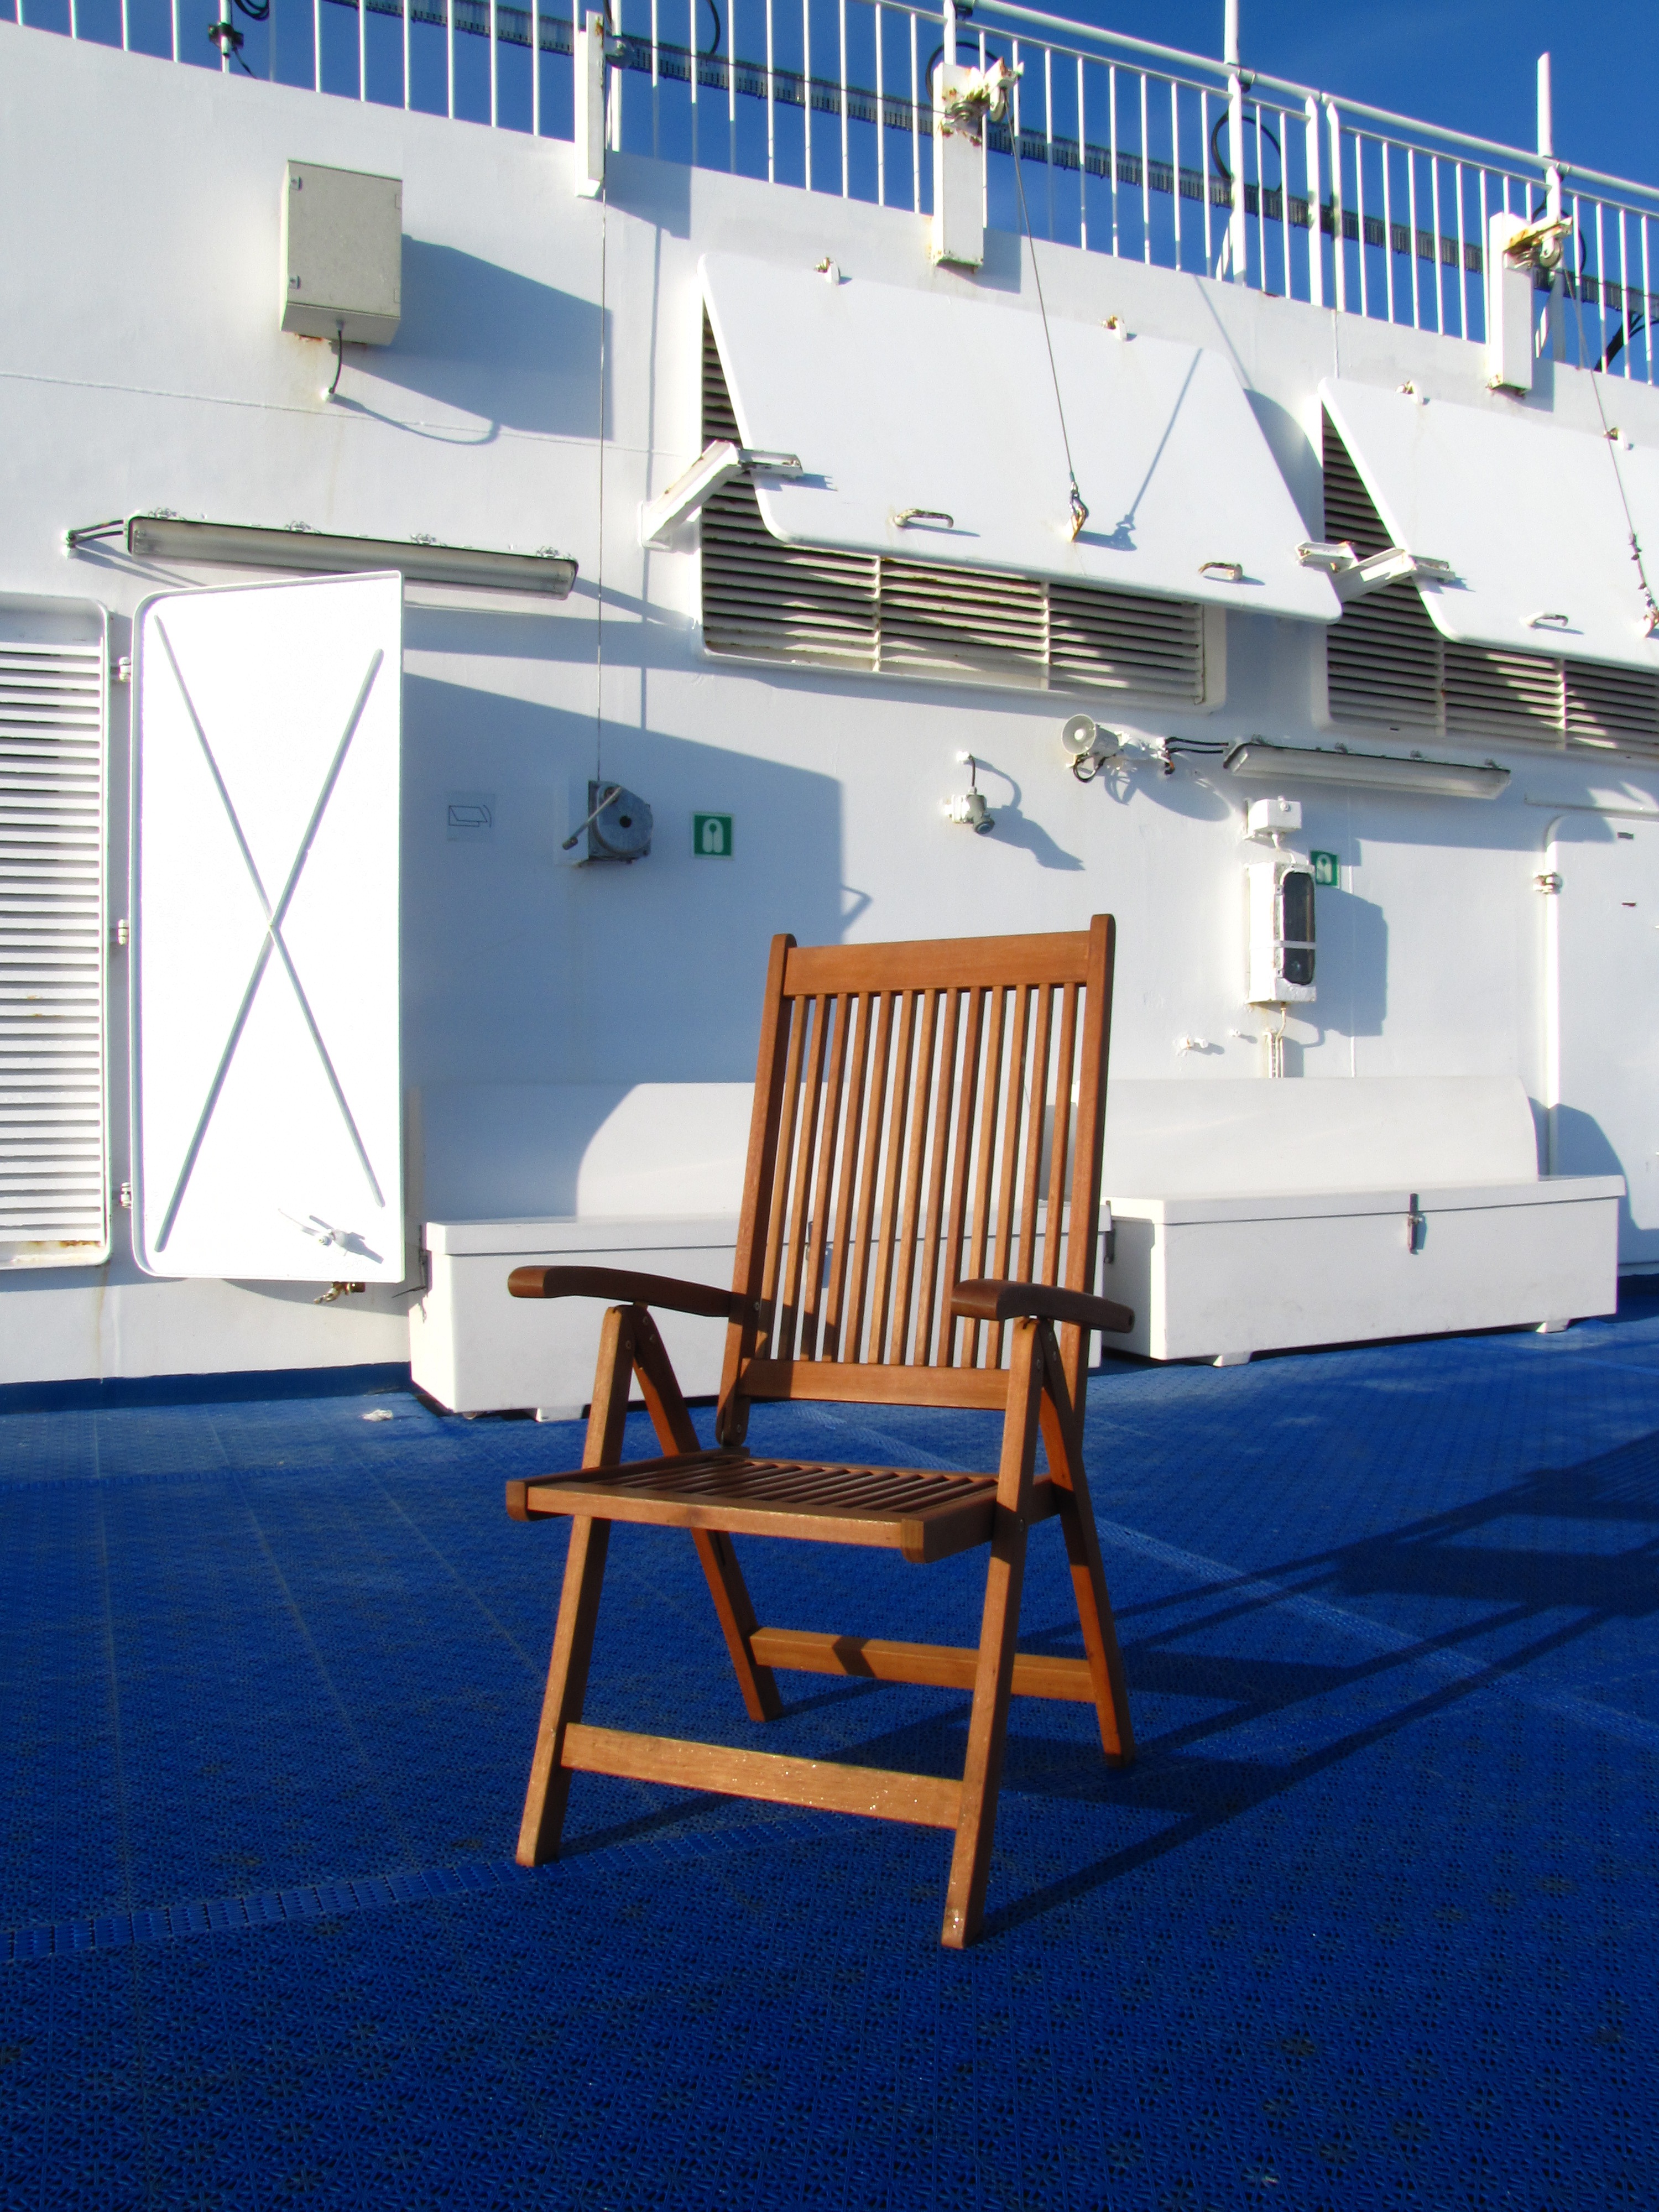
wood, chair, vehicle, mast, yacht, iceland, furniture, ferry, north atlantic, norr na, sun deck, smyril line